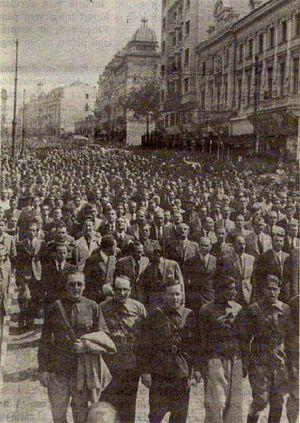
1933 est une année commune commençant un dimanche.